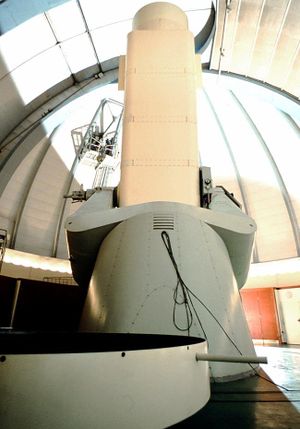
Schmidt-teleskop / Anvendelser
Alfred Jensch-teleskopet (2 meter i diameter) i Thüringer Landessternwarte Tautenburg i Tyskland er verdens største Schmidt-teleskop
Schmidt-teleskop, eller Schmidt-kamera, er et astronomisk teleskop designet som et vidvinkel-teleskop med et stort synsfelt med begrænset aberration. Der findes andre lignende konstruktioner, blandt andet Wright-teleskop og Lurie-Houghton-teleskop.